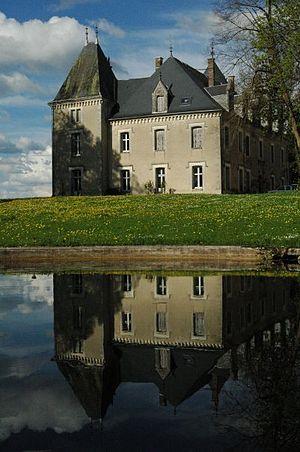
Chateau de Forsac, Benayes, Limousin
Benayes est une commune française située dans le département de la Corrèze en région Nouvelle-Aquitaine.
Le château de Forsac se trouve dans la commune de Benayes en Corrèze. Les premières traces de sa construction remontent au XIIIᵉ siècle. L'architecture du château connaitra des modifications importantes au cours des XVIᵉ siècle et XIXᵉ siècle.
Cette liste répertorie les principaux châteaux du Limousin, constitutif de la région française de Nouvelle-Aquitaine.
Cet article recense de manière non exhaustive les châteaux, maisons fortes, mottes castrales, situés dans le département français de la Corrèze. Il est fait état des inscriptions et classements au titre des monuments historiques.